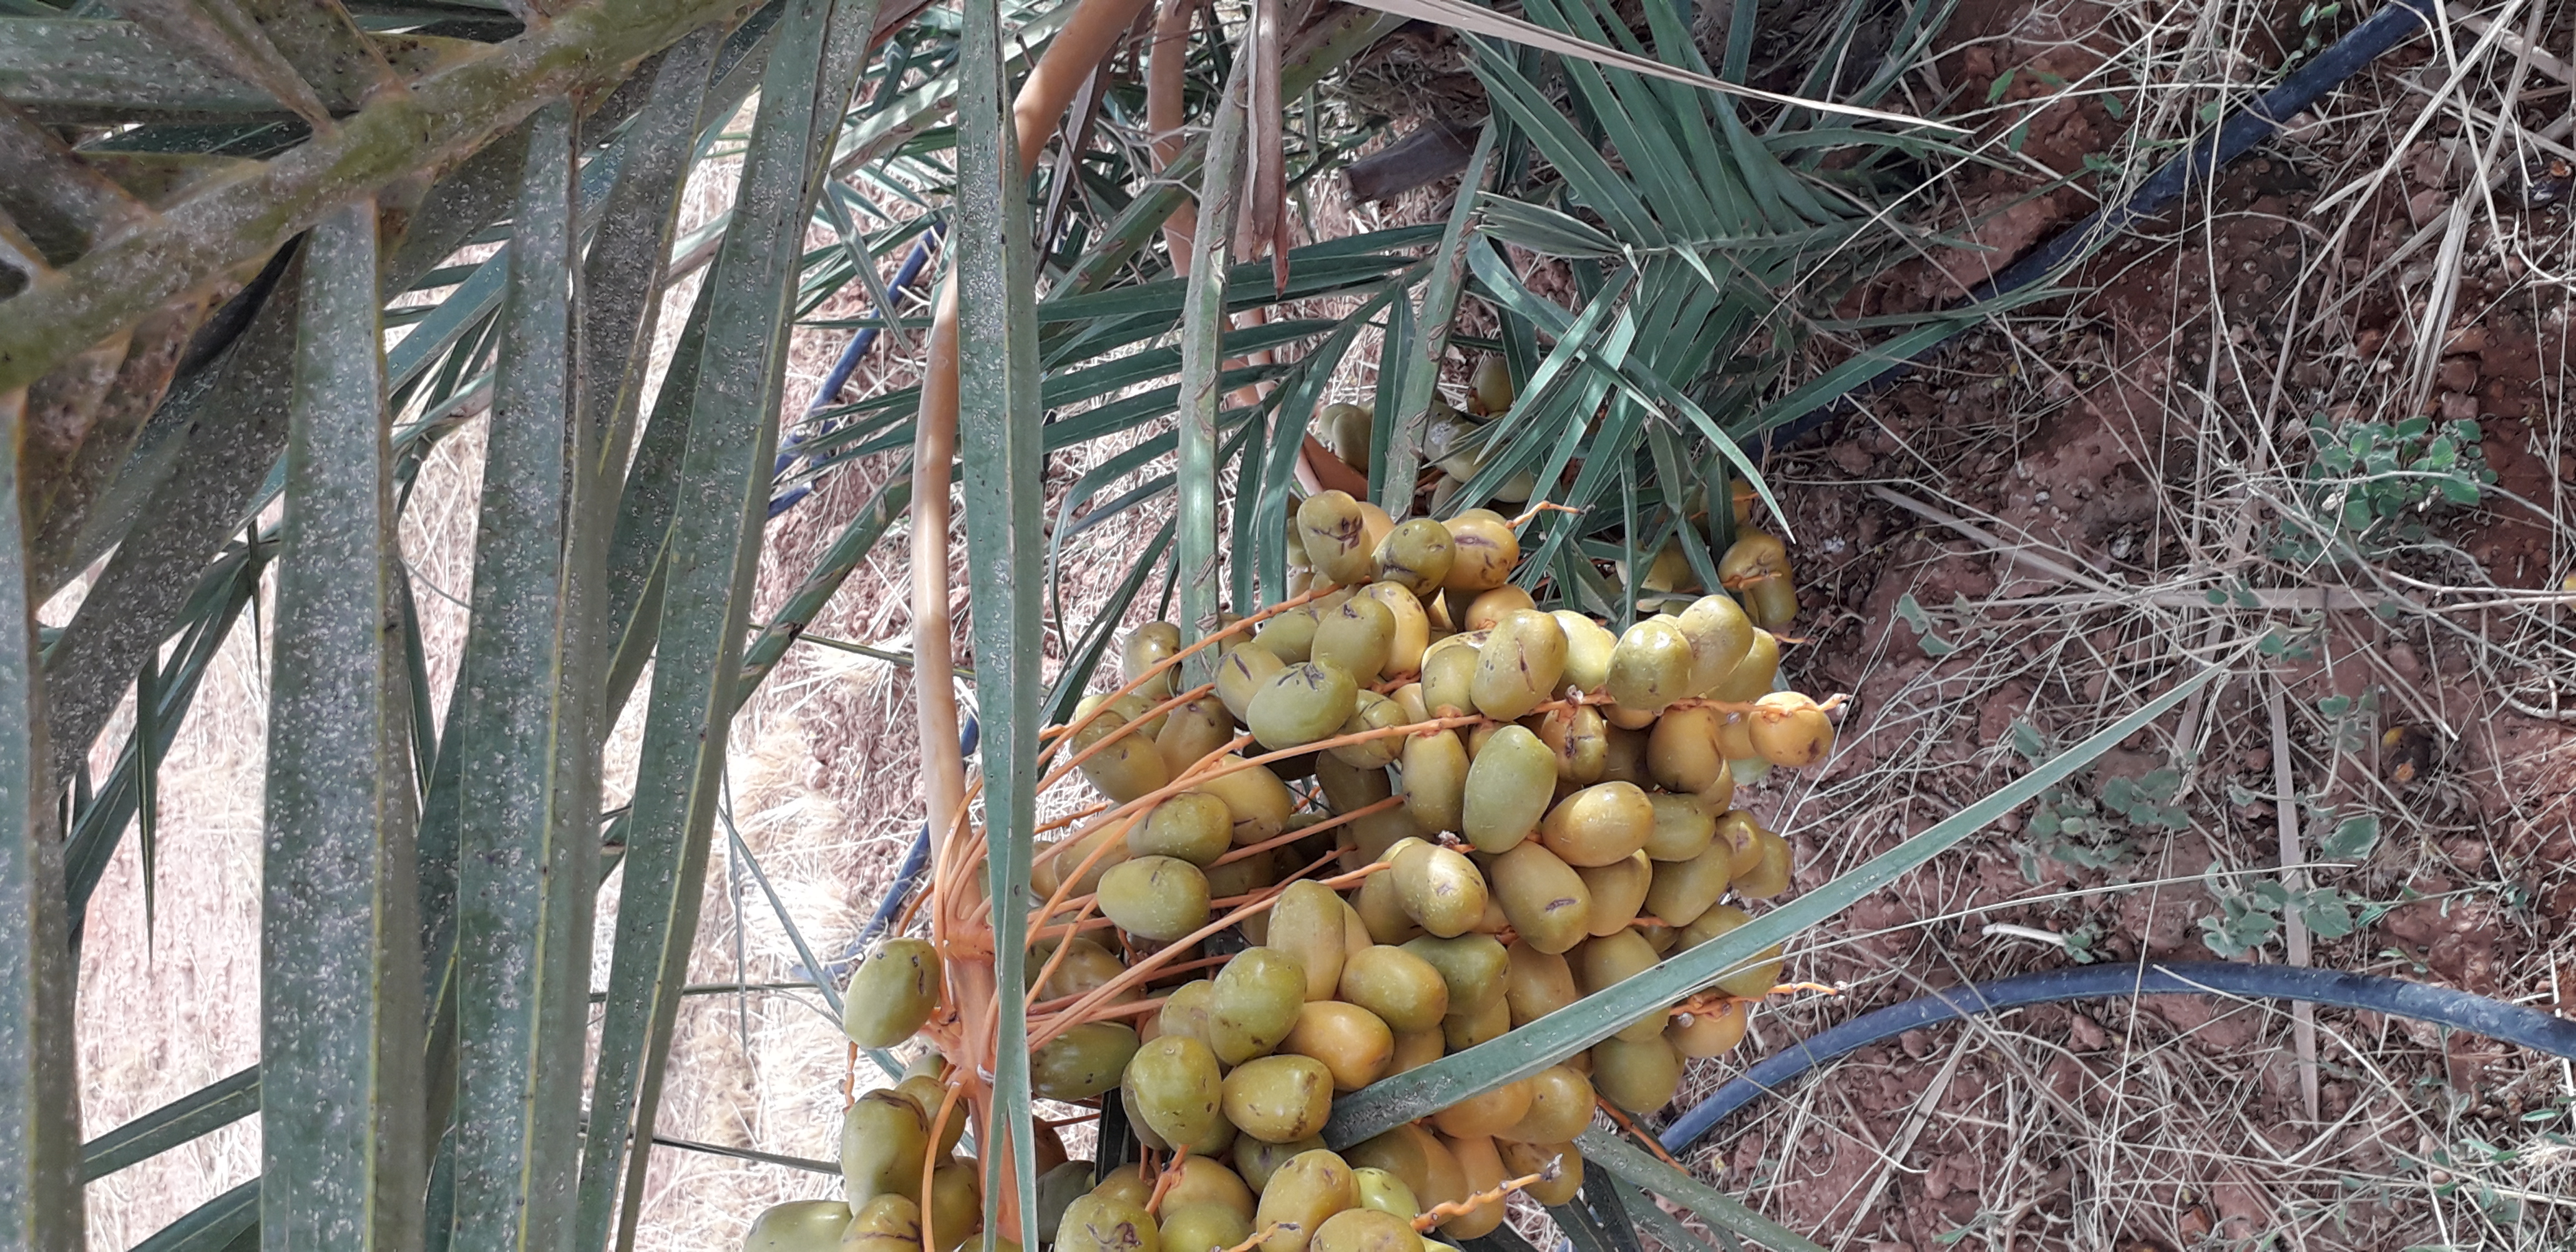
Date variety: Boufagous